Oxalis triangularis

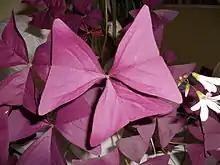
Ornamental shape with red leaves

"Oxalis triangularis" requires bright indirect sunlight supplemented with a cool indoor temperature of . It can tolerate higher indoor temperatures, but will go into dormancy prematurely and/or begin to take on a "tired" appearance if temperatures exceed for prolonged periods of time. It thrives in an average potting soil with good drainage.